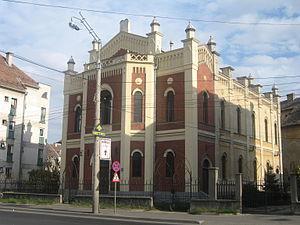
La grande synagogue de Sibiu construite en 1898-1899 dans un style éclectique, est un lieu de culte juif, situé dans la ville de Sibiu, au 11 rue de la Constitution.